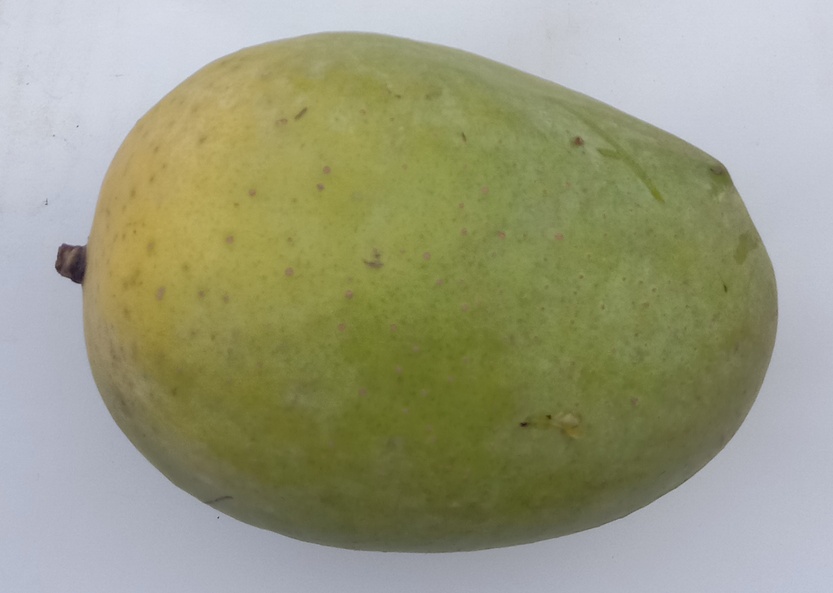
Mango variety: Langra